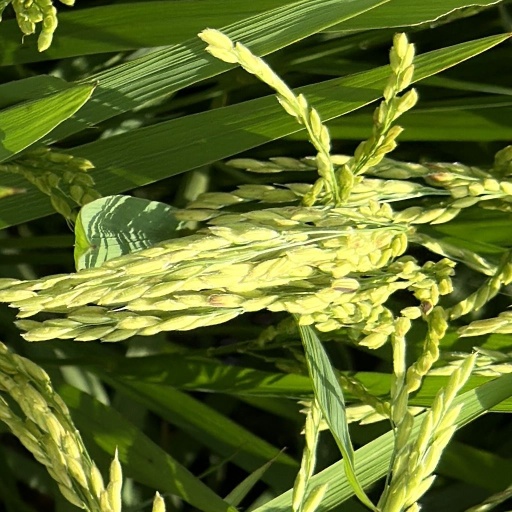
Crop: rice